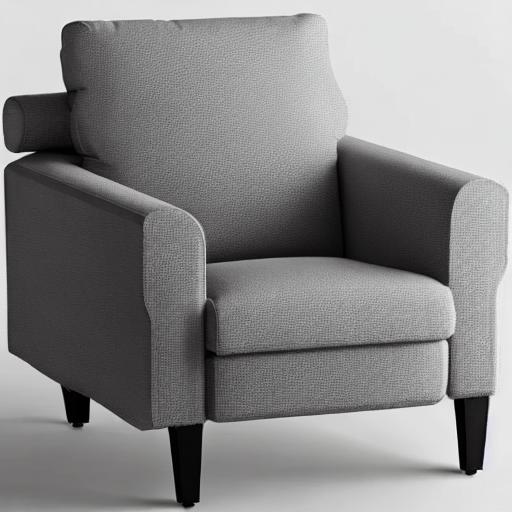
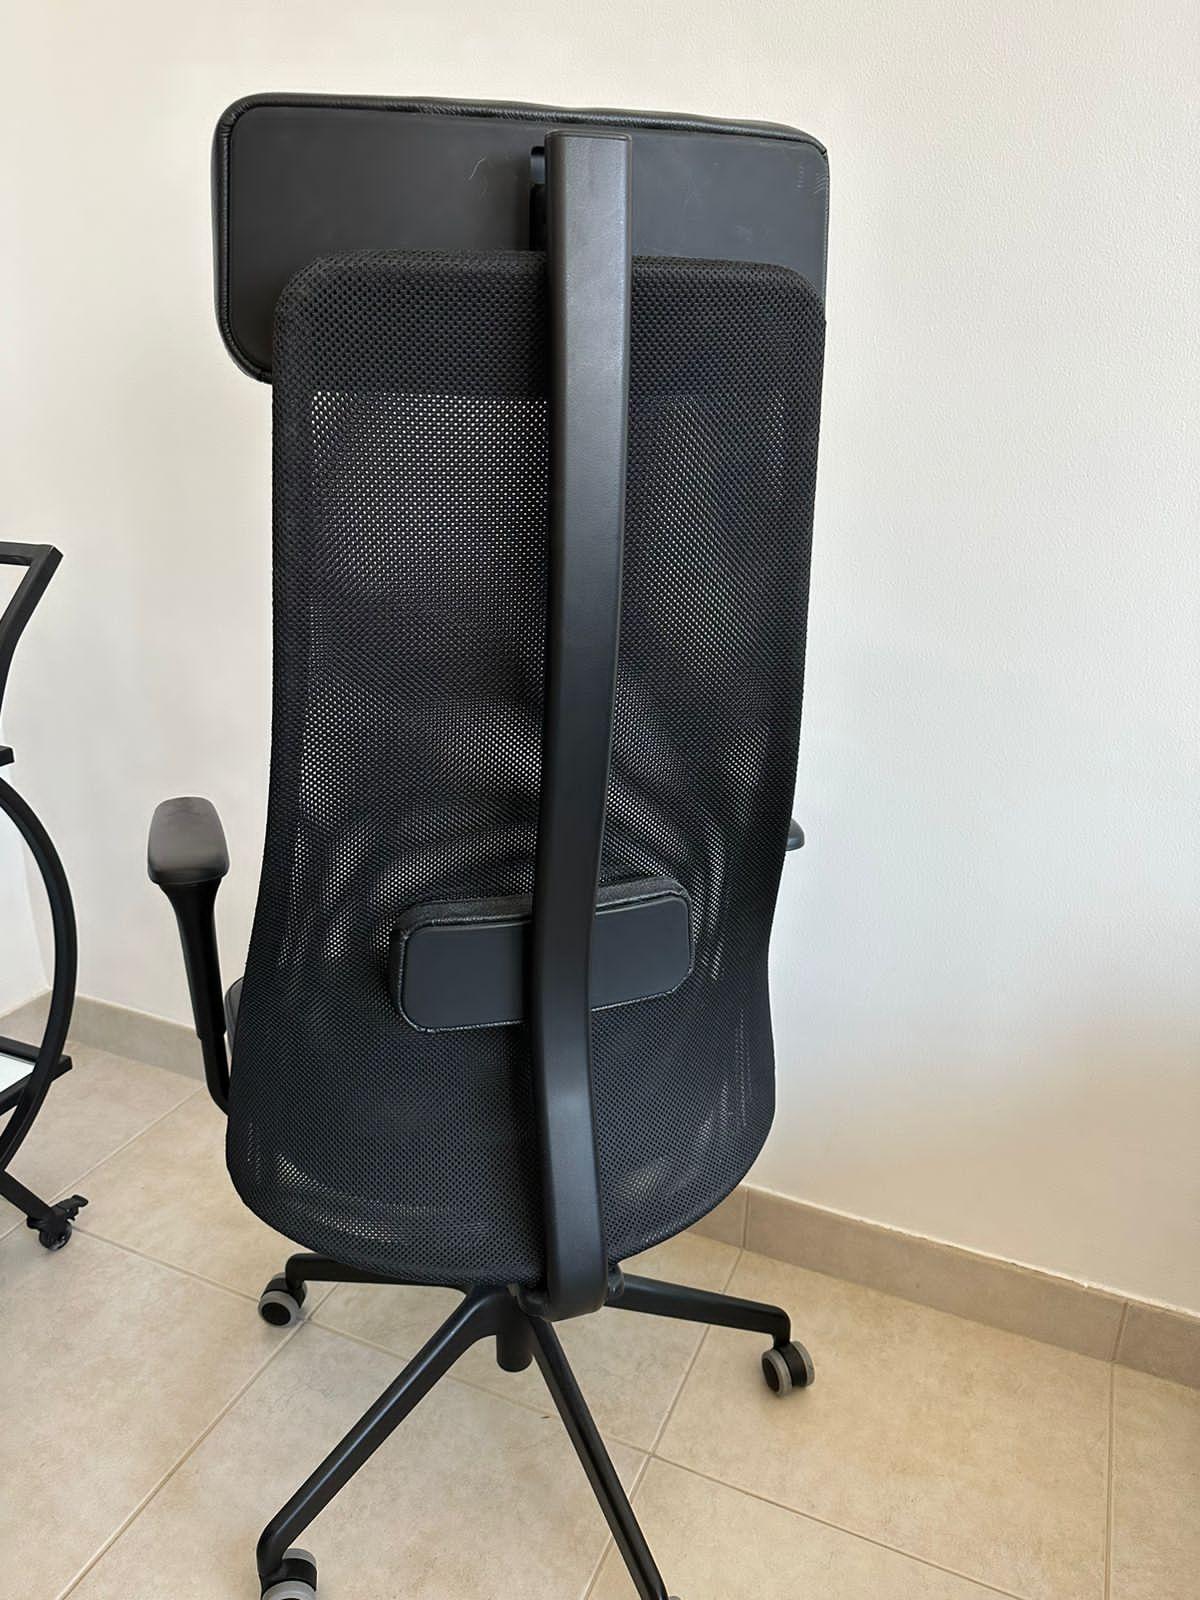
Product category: items_chair
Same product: no